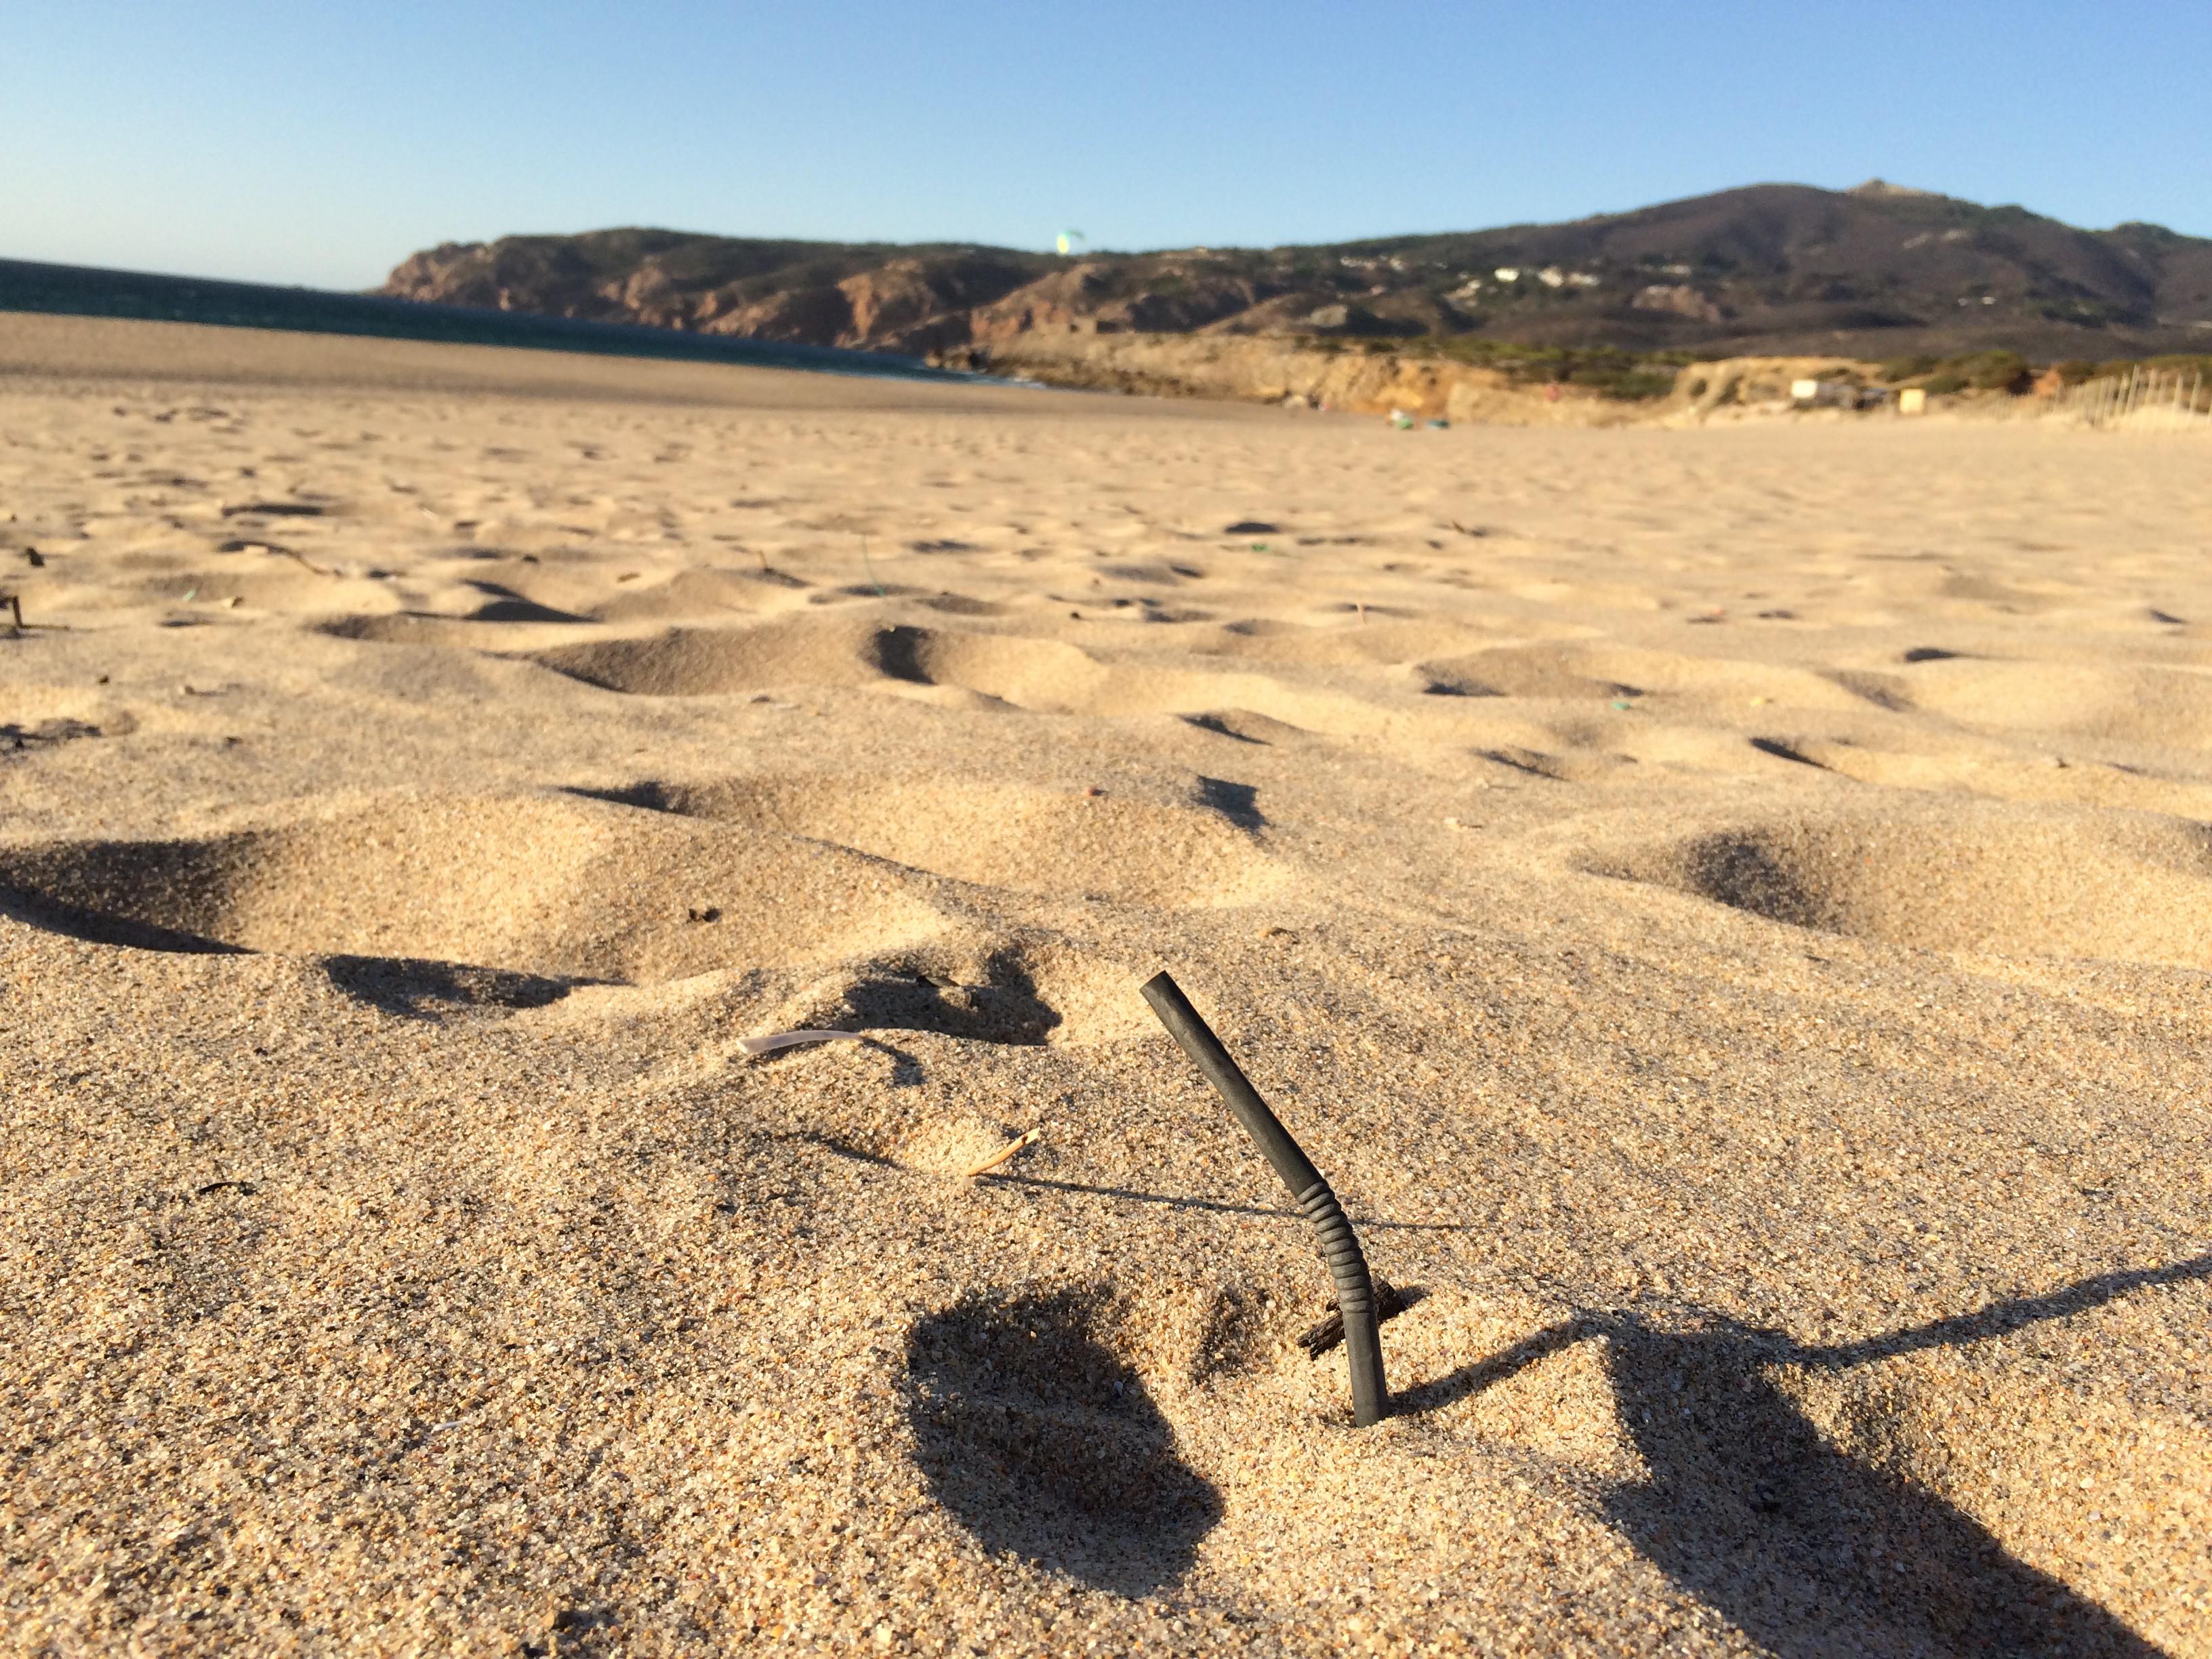
Object: Plastic straw (Straw)